Metcalfe Park

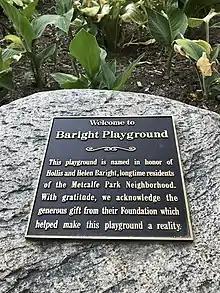
A brass plaque naming the playground in honor of Helen and Hollis Baright.

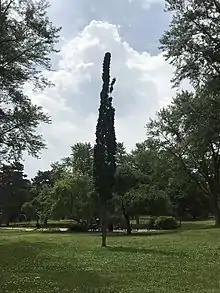
The Pencil Tree has inspired children and artists alike who visit the park.

In 1938 the park and surrounding four-acre plot was named Metcalfe Park for former mayor of Omaha, Richard Lee Metcalfe. Original plans indicate it was intended to be residential lots.